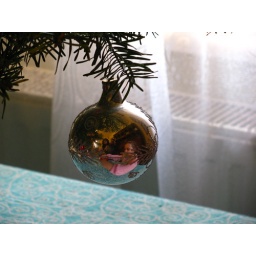
We're just two lost souls swimming in a fish bowl, year after year...